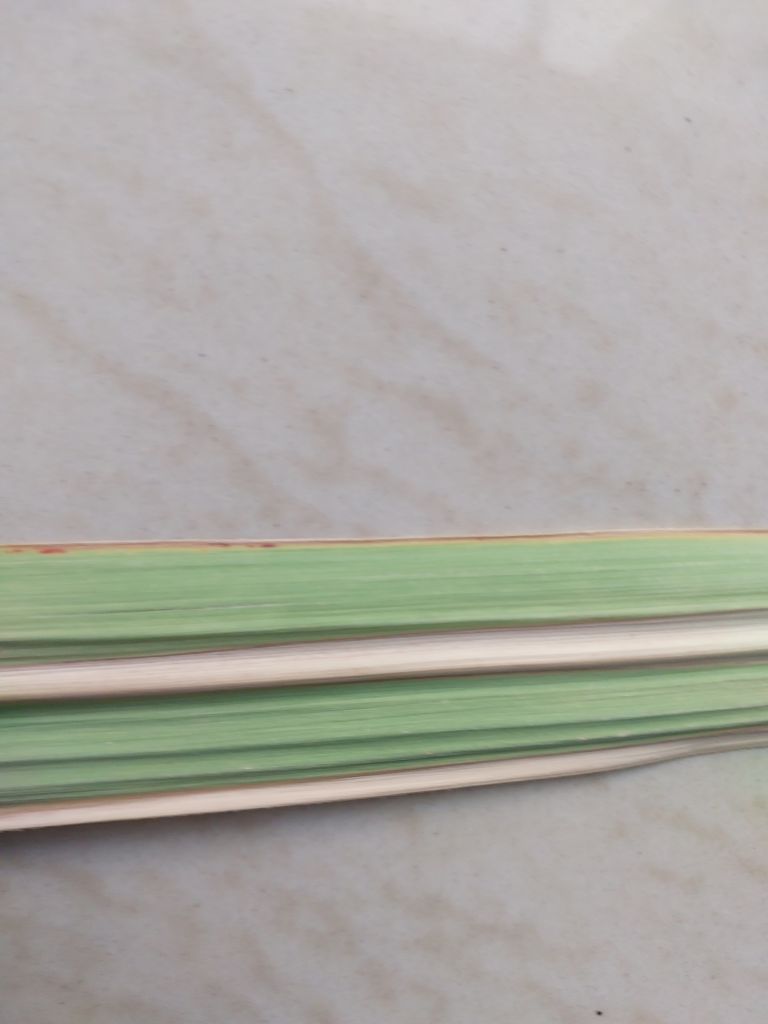
Label: BrownRust